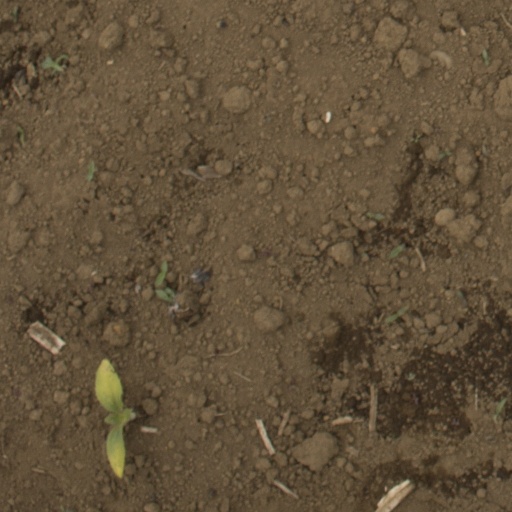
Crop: Jerusalem artichoke